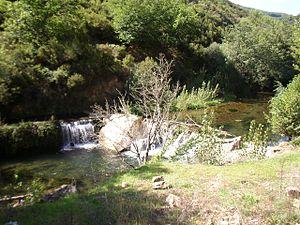
Pereje est une localité espagnole du municipio de Trabadelo dans la comarque de El Bierzo, province de León, communauté autonome de Castille-et-León.